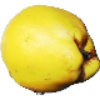
Label: quince